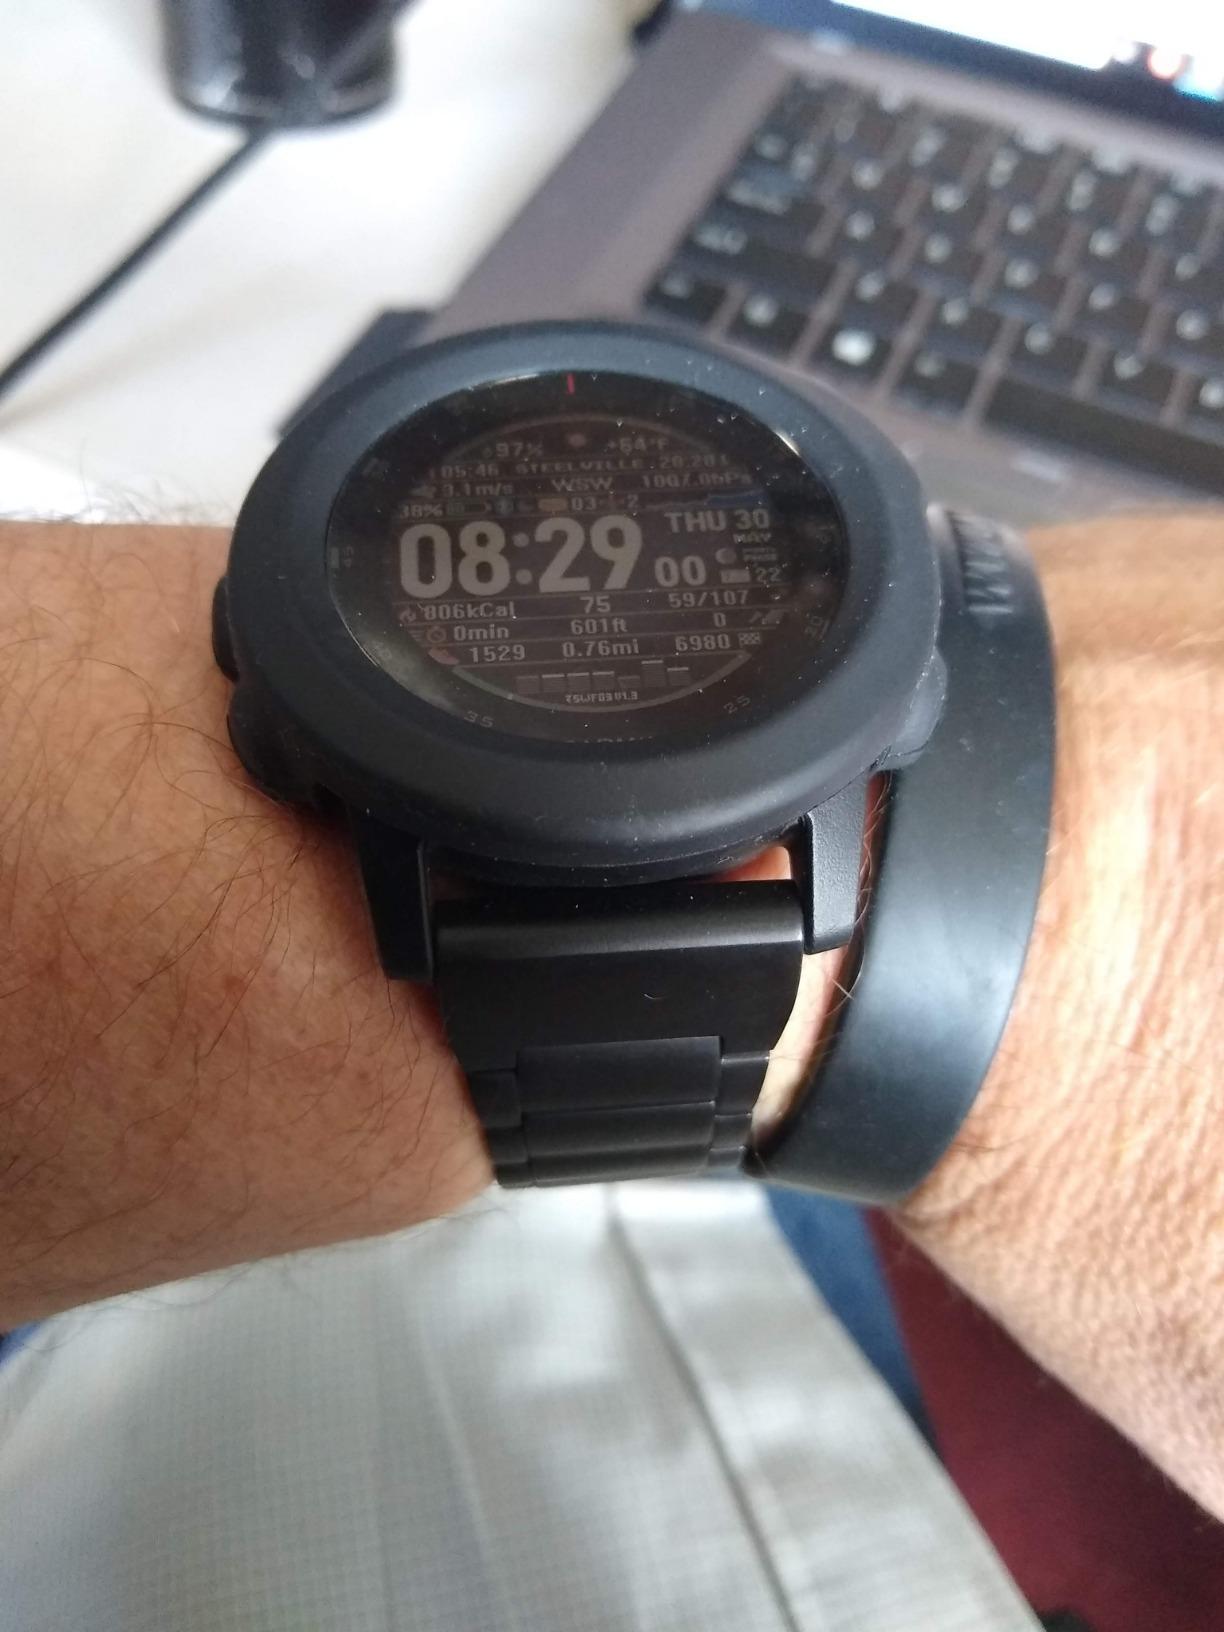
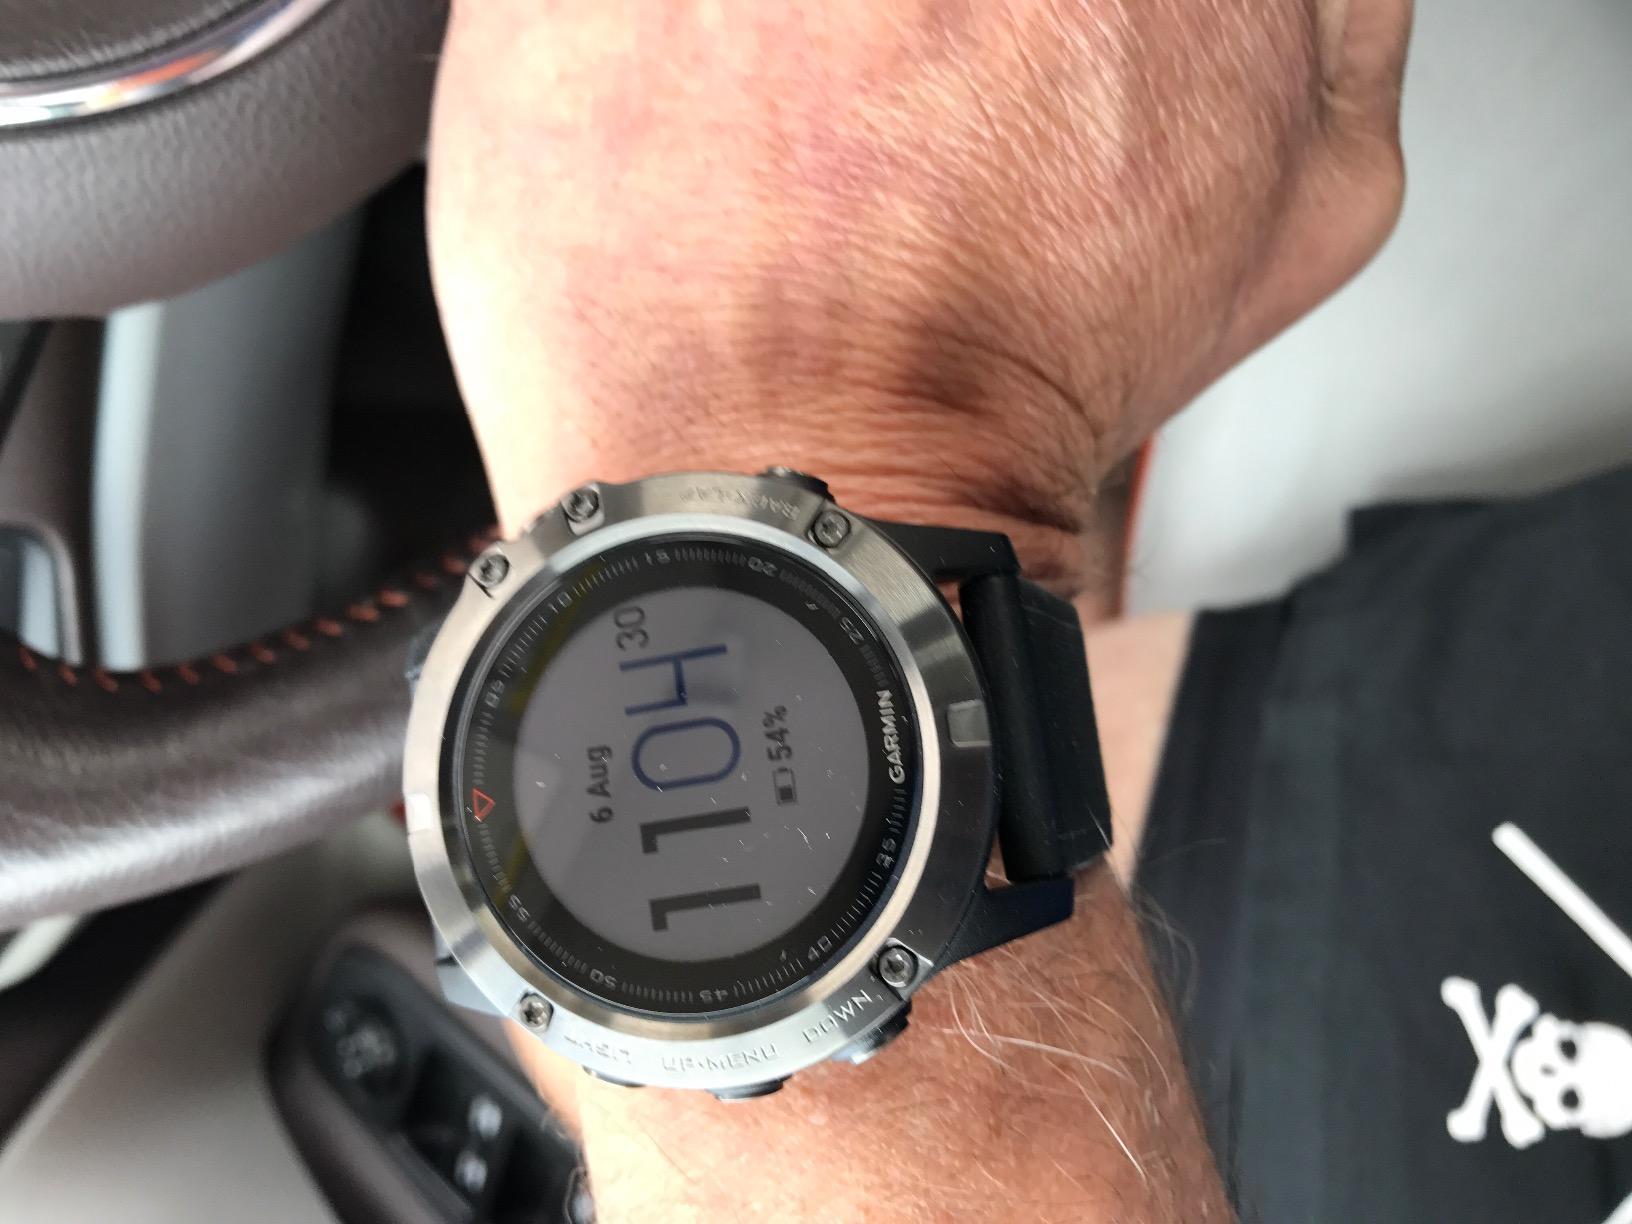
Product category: smartwatch
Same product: no